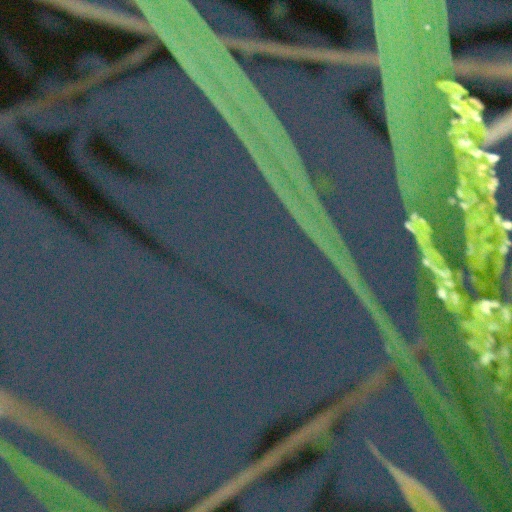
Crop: rice